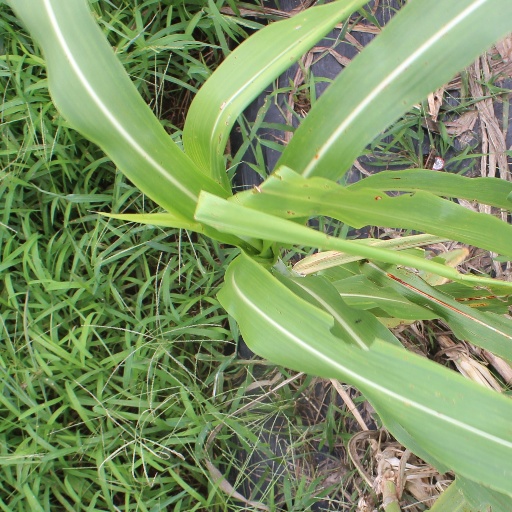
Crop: sorghum